Court Line

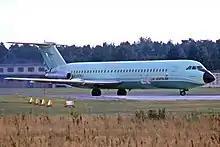
Court Line BAC 1-11, "Halcyon Night", in light green/mid-green/forest green scheme, September 1973

Court Line BAC 1-11, in the pink/rose/magenta scheme,